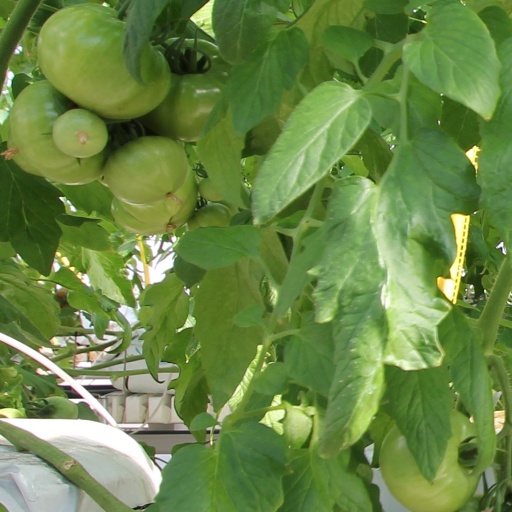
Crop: tomato